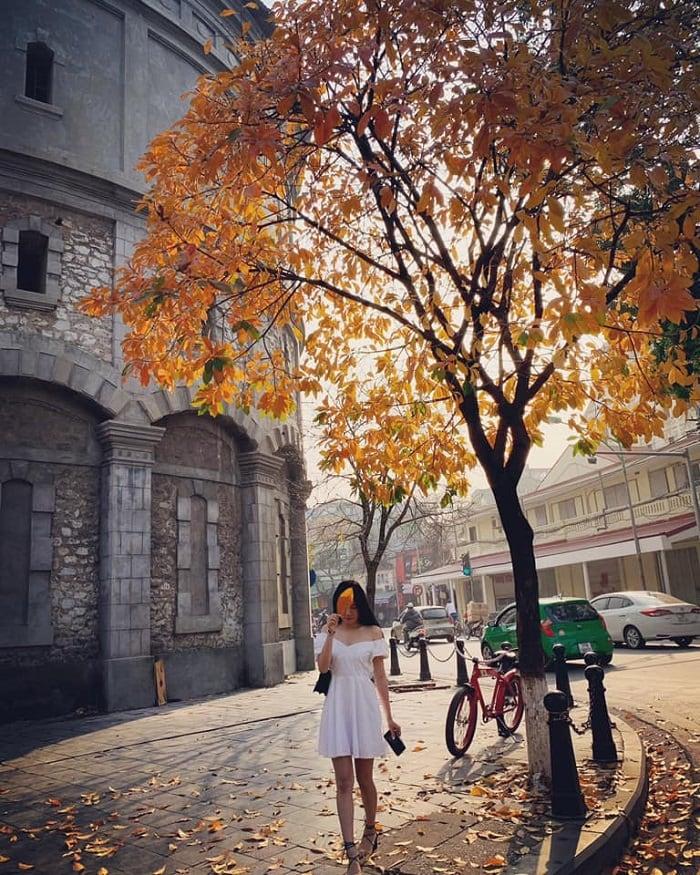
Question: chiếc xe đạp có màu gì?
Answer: chiếc xe đạp có màu đỏ